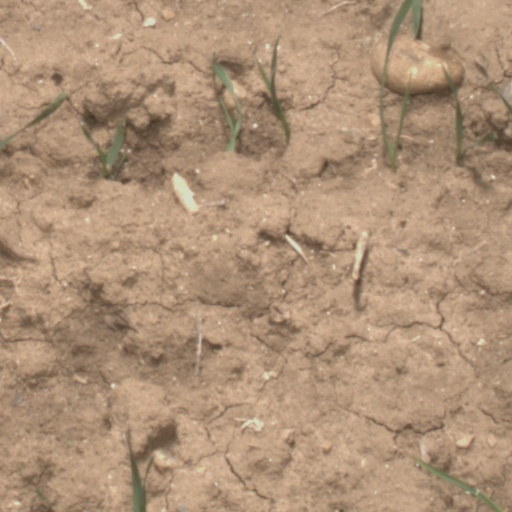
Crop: wheat